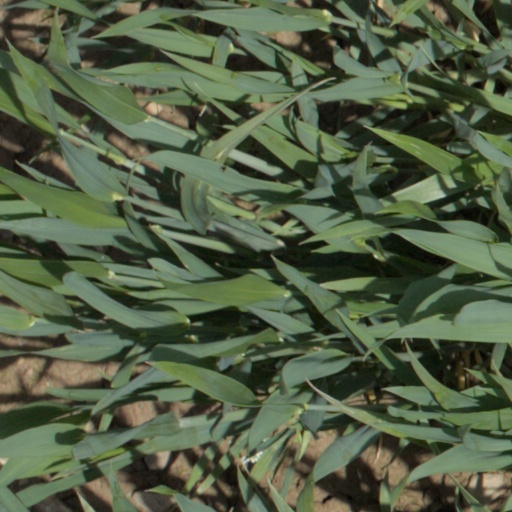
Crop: wheat